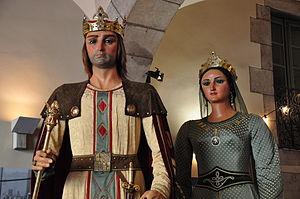
Barcelone [baʁsəlɔn] est la capitale administrative et économique de la Catalogne, de la province de Barcelone, de la comarque du Barcelonès ainsi que de son aire et de sa région métropolitaines, en Espagne.